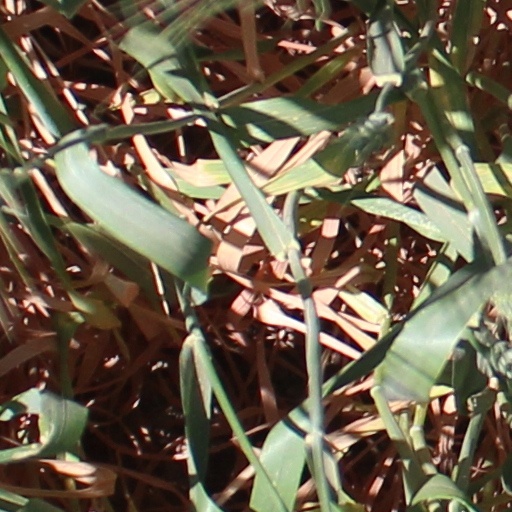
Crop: wheat